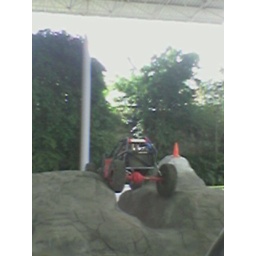
One of the trucks in the rock crawling demo.